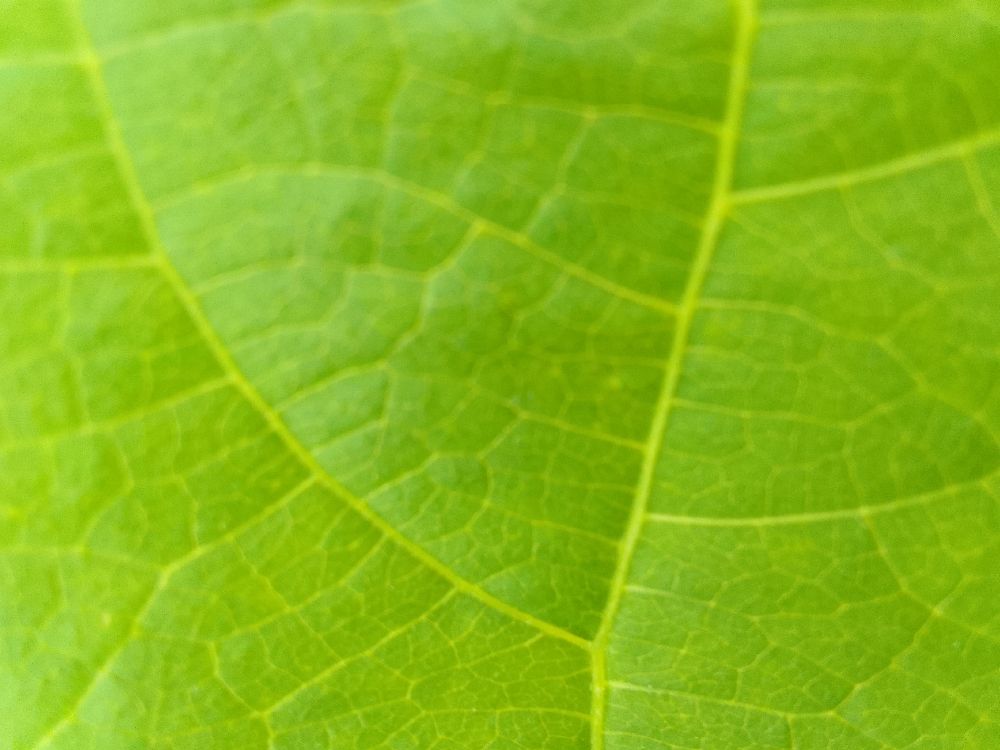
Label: healthy